Maud O'Farrell Swartz

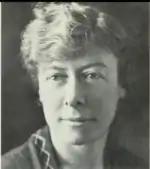

Maud O'Farrell Swartz (1879-1937) was an Irish-American labor organizer who worked to improve the lives of women and children. She served as president of the Women's Trade Union League from 1922 to 1926. In 1931 she was appointed secretary of the New York State Department of Labor under Industrial Commissioner Frances Perkins. She was the first woman and the first trade unionist to hold that position.